Diogo Ribeiro

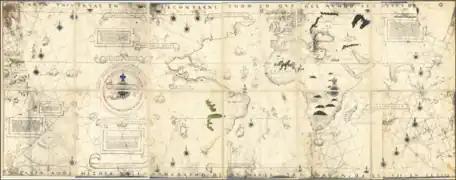
Facsimile of Ribeiro's original 1527 world map, now held by the Anna Amalia Bibliothek in Weimar, Germany.

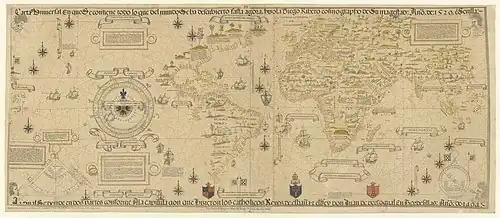
William Griggs's facsimile of Ribeiro's 1529 original world map, now held by the Vatican Library.

Diogo Ribeiro (d. 16 August 1533) was a Portuguese cartographer and explorer who worked most of his life in Spain, where he was known as Diego Ribero. He worked on the official maps of the "Padrón Real" (or "Padrón General") from 1518 to 1532. He also made navigation instruments, including astrolabes and quadrants.